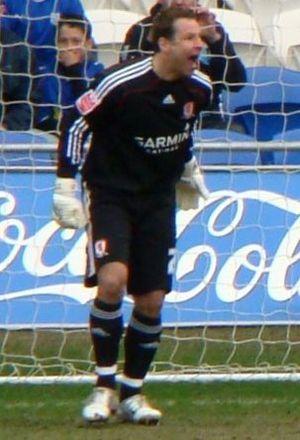
Danny Coyne est un joueur de football international gallois né le 27 août 1973 à Prestatyn. Il évolue au poste de gardien de but et a joué en équipe du pays de Galles de football.